Florida State Seminoles football

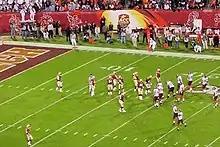
Florida State has appeared in the ACC Championship Game on six occasions, winning five times.

The Seminoles entered 1993 with a number one ranking and were led by quarterback and eventual Heisman Trophy winner Charlie Ward.